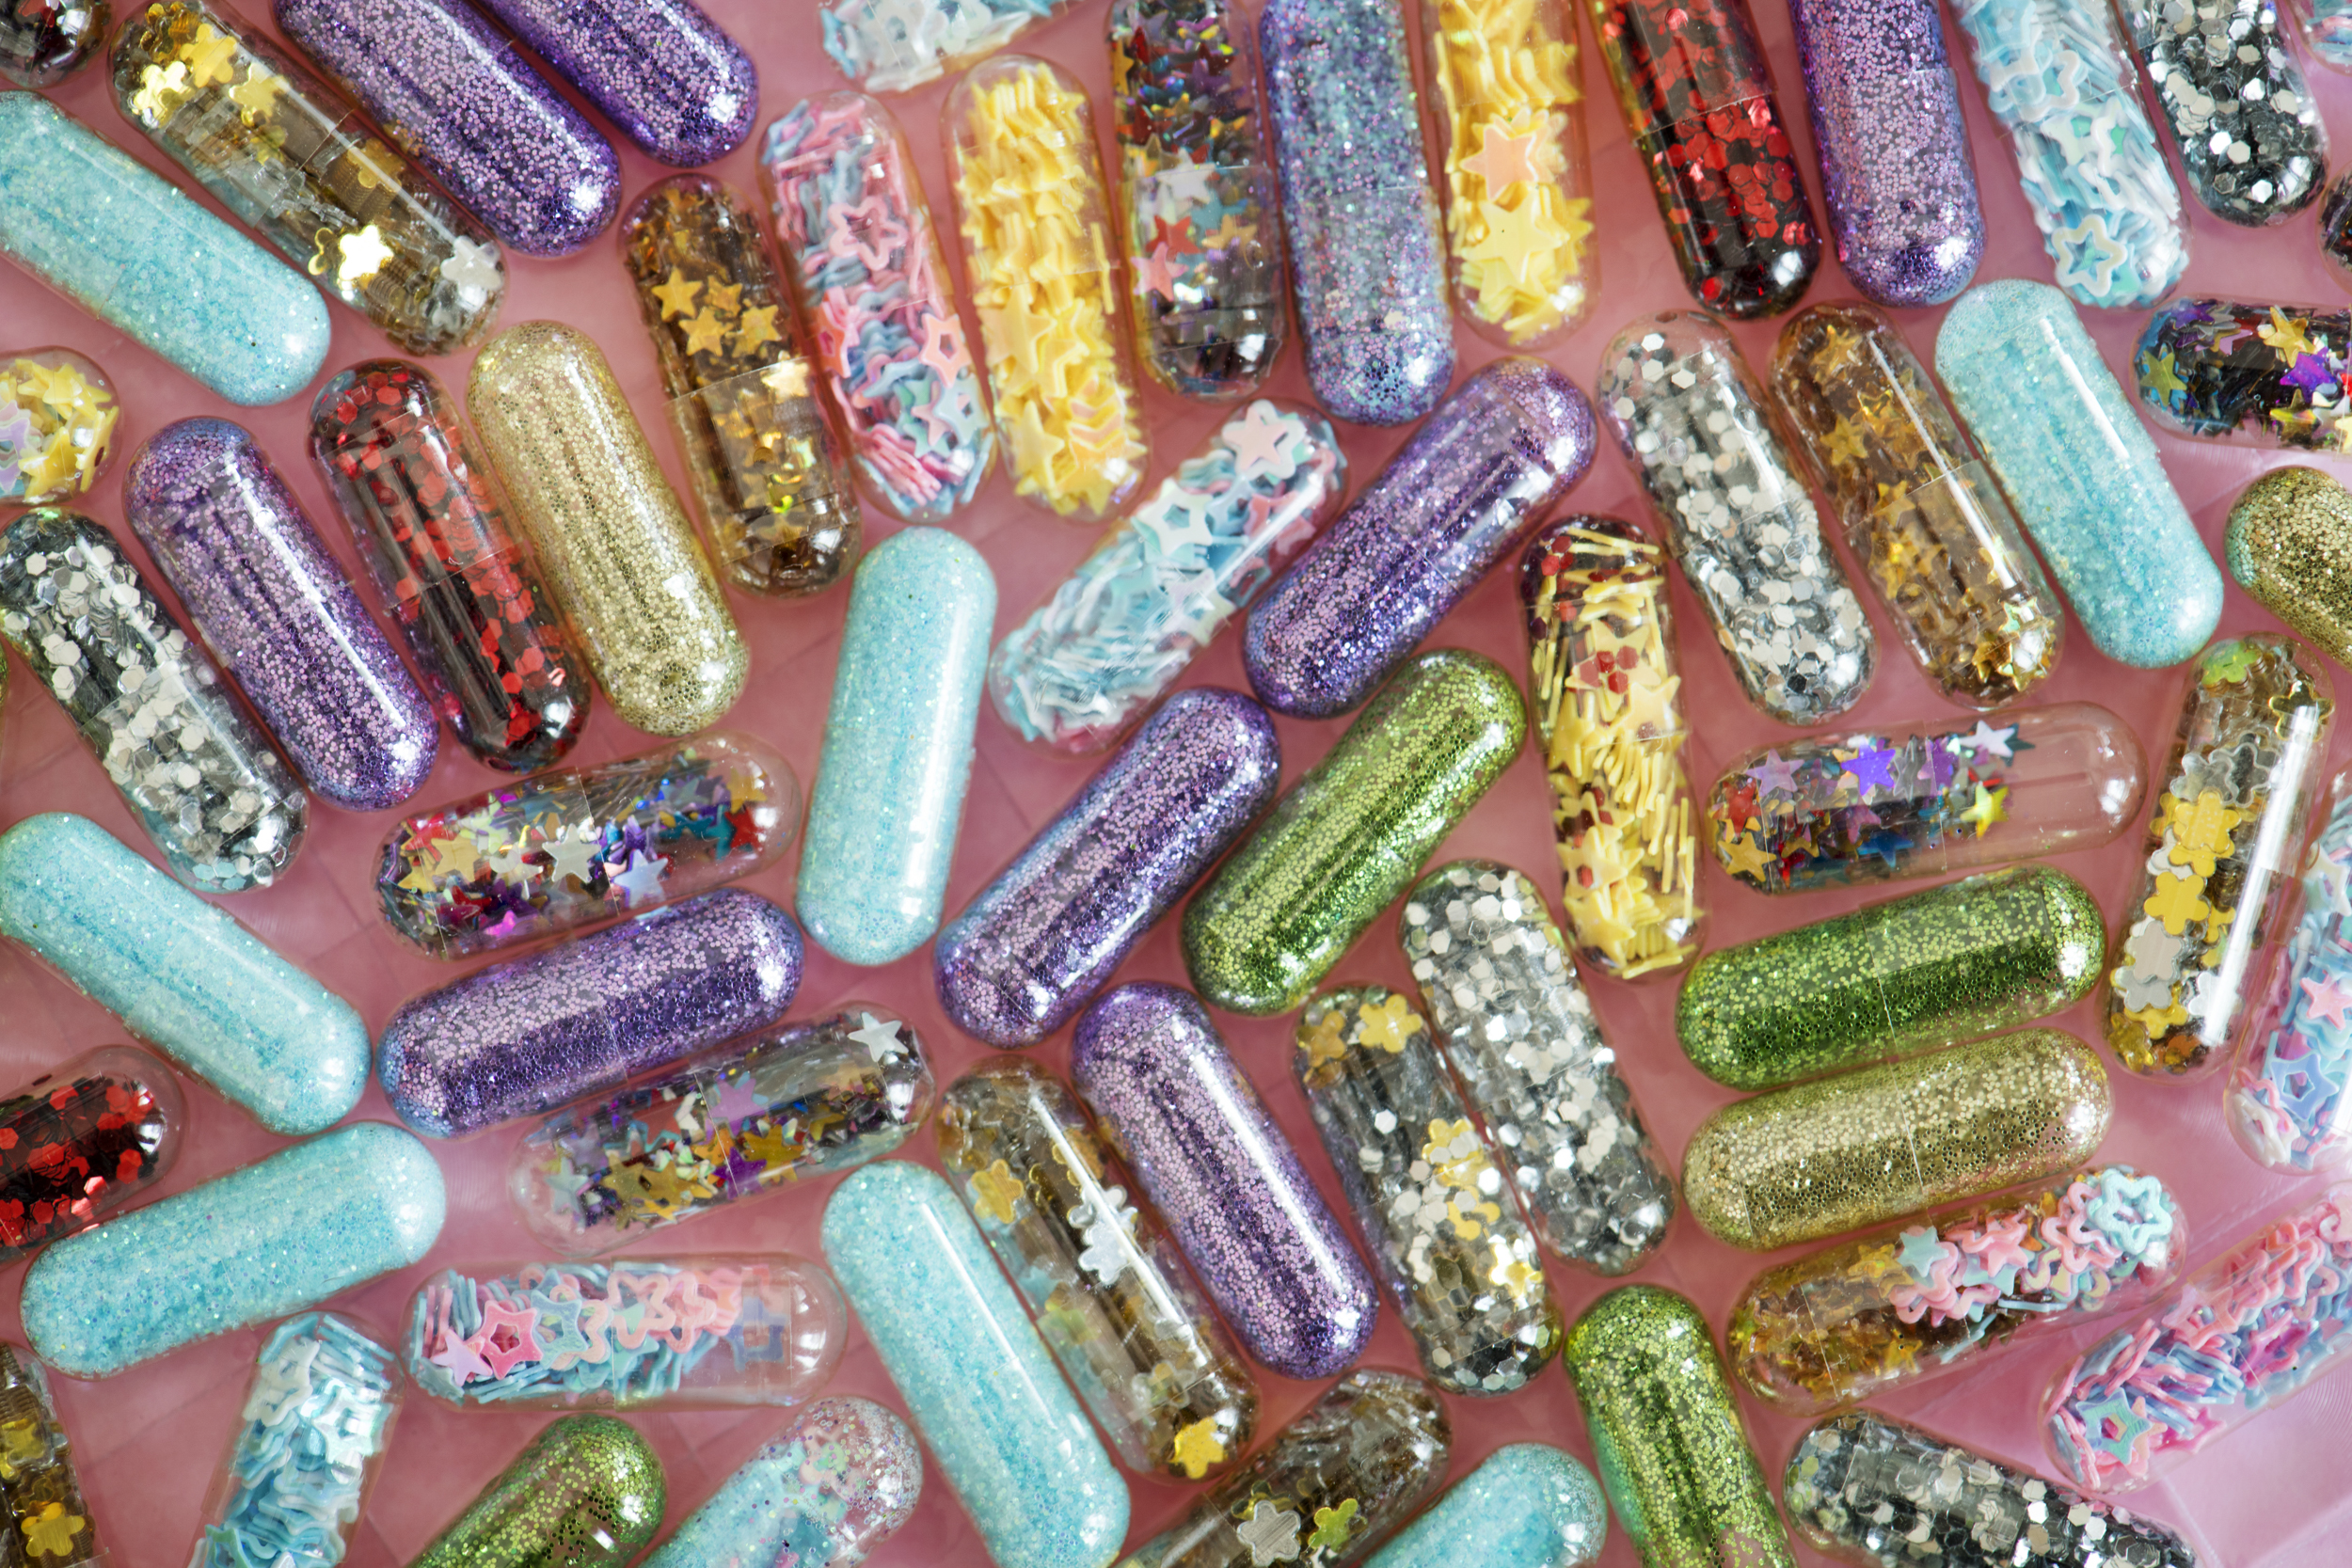
pink, glitter, Material property, nail polish, nail, cosmetics, nail care, gloss